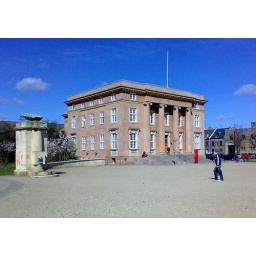
To me, this is the most beautiful post office building in Denmark